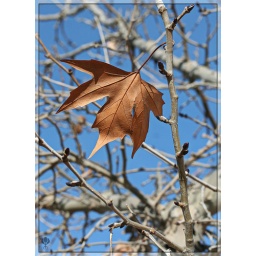
Lone leaf on a Plane tree (&lt;i&gt;Platanus&lt;/i&gt;) growing in a Canberra car park.